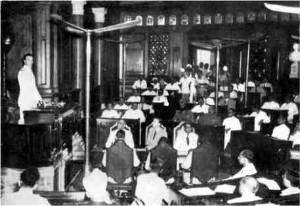
Le Sansad Bhavan est le siège du Parlement de l'Inde à New Delhi.